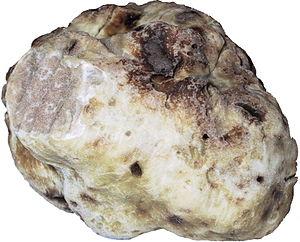
La truffe blanche, appelée aussi truffe blanche d'Alba ou truffe du Piémont, est une espèce de champignons ascomycètes comestibles, de la famille des Tuberaceae.